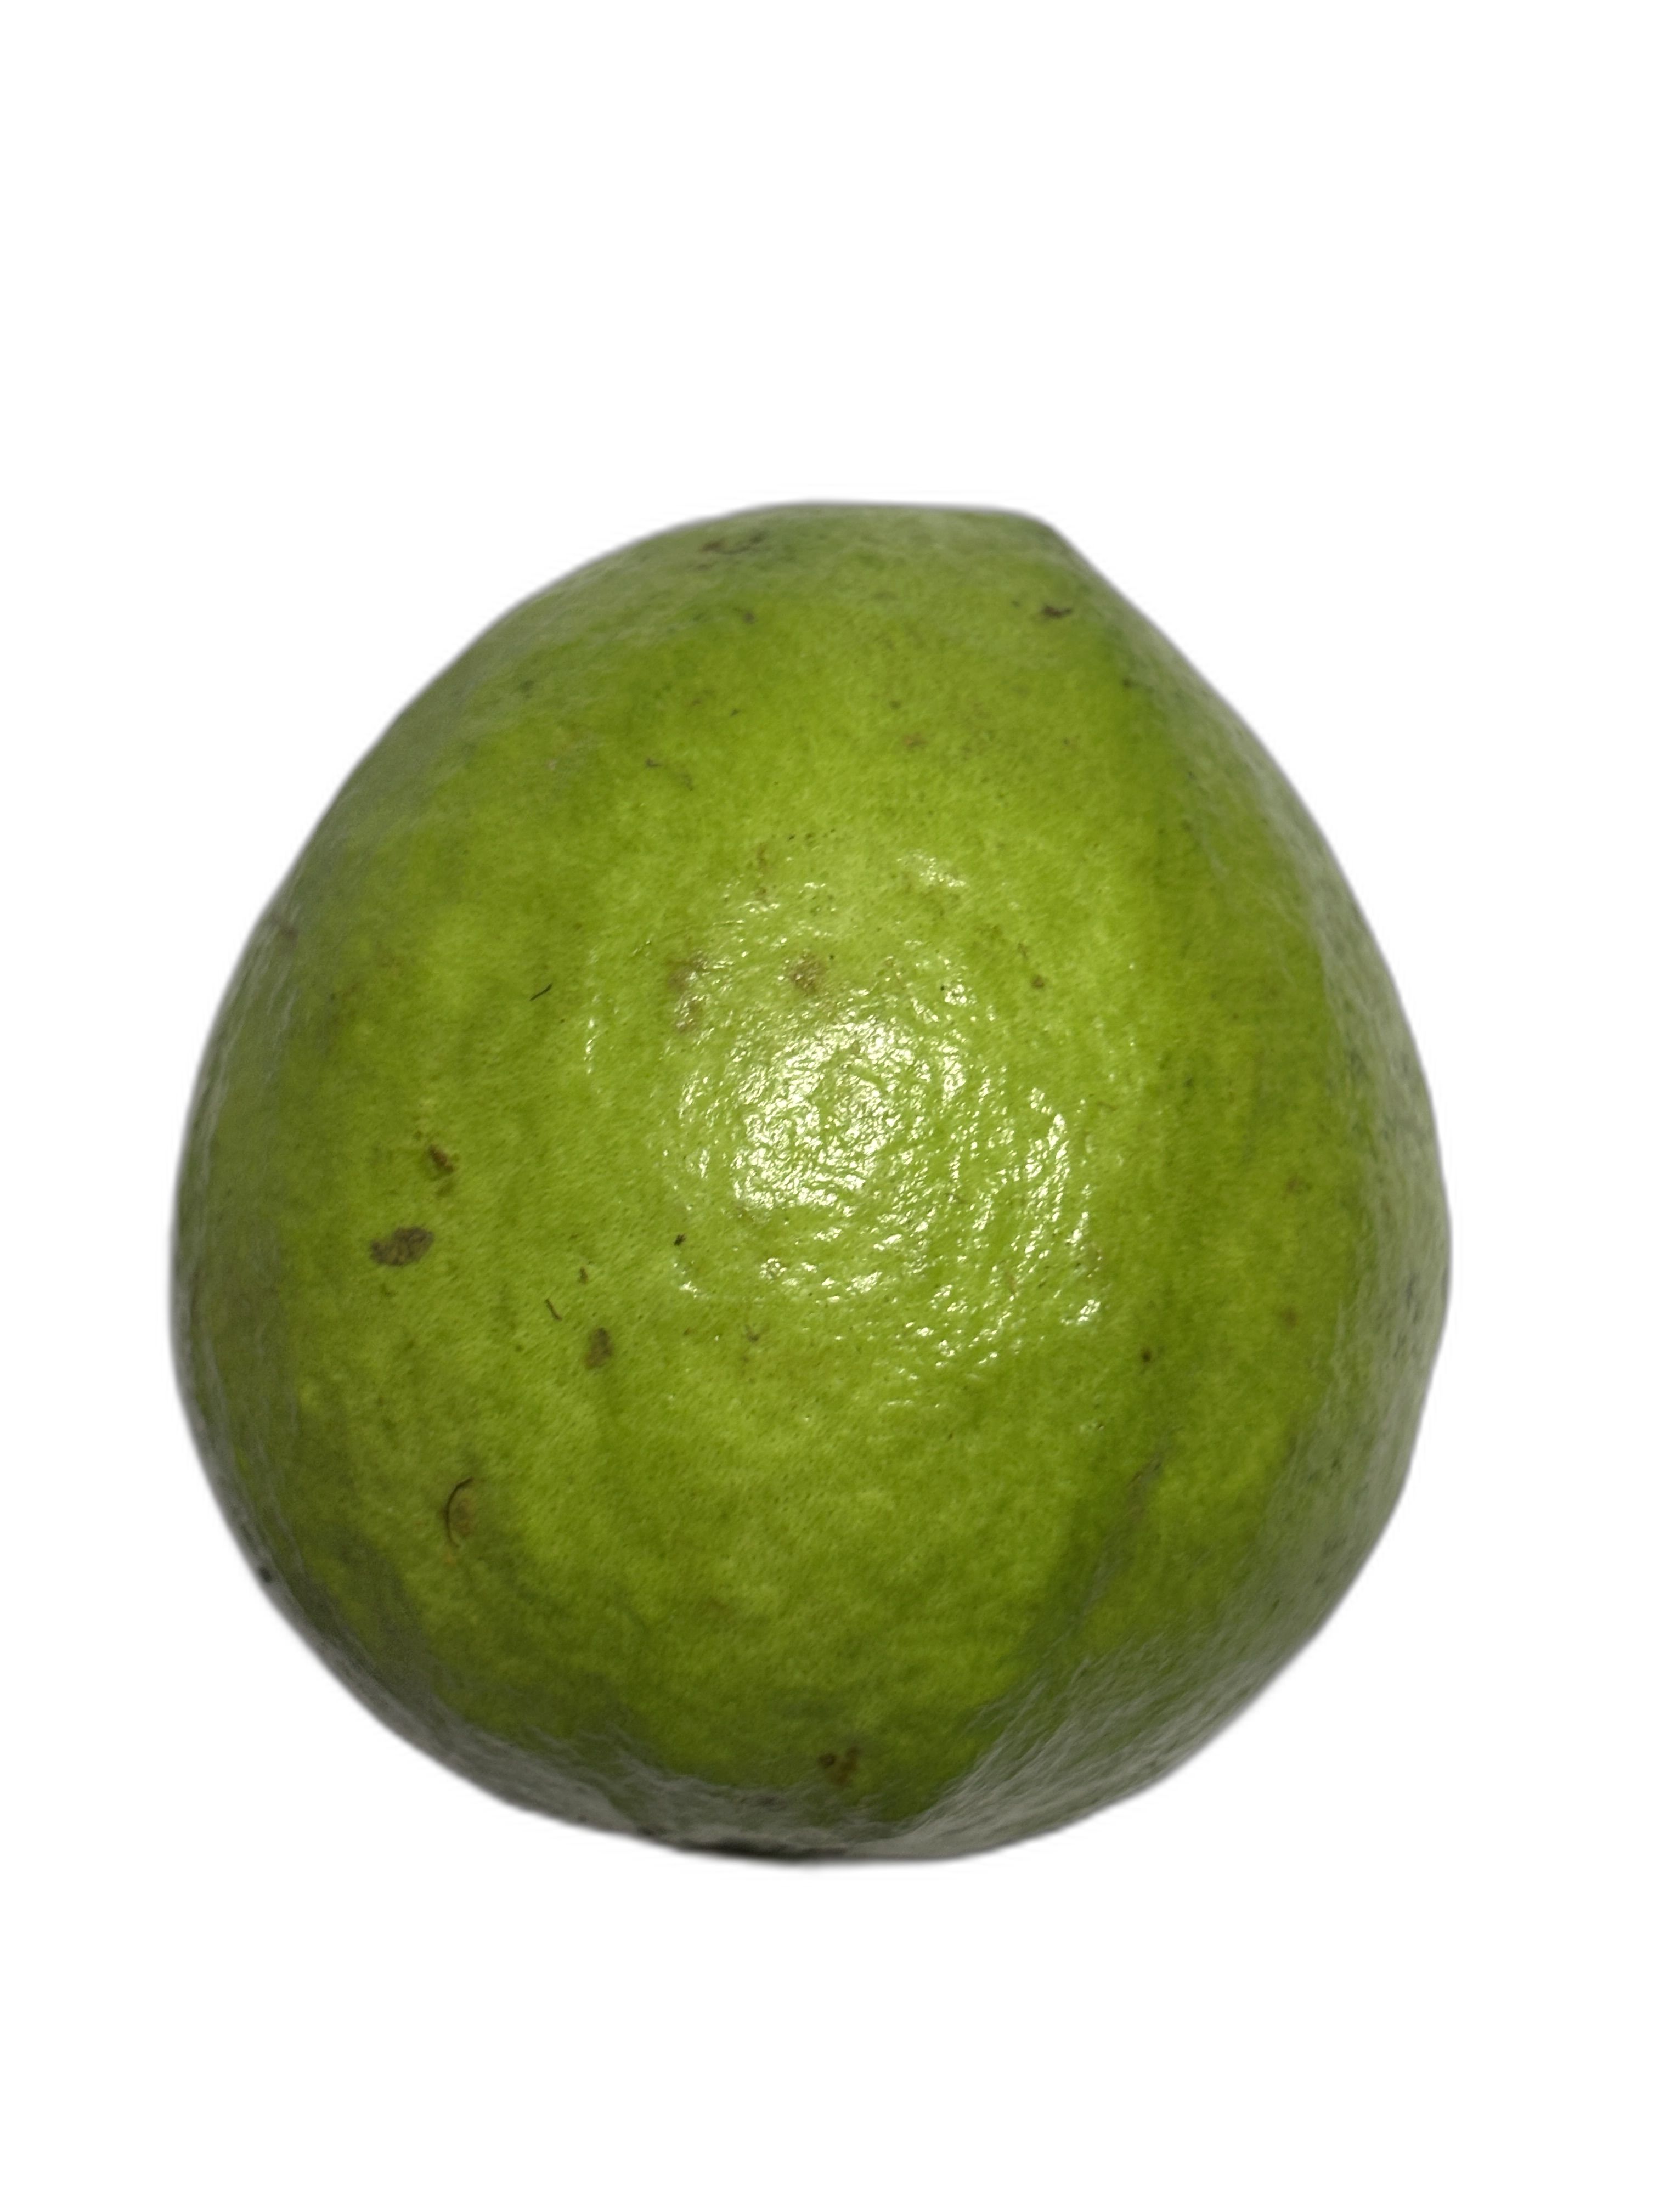
Plant part: fruit
Disease: Healthy